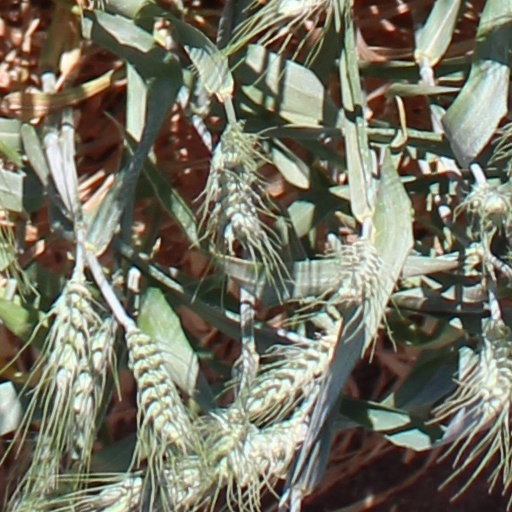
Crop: wheat